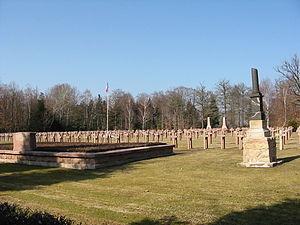
Saint-Benoît-la-Chipotte est une commune française située dans le département des Vosges en région Grand Est.
Le col de la Chipotte est un petit col d'intérêt local dans le département des Vosges en bordure du massif des Vosges. Il permet la liaison entre Rambervillers et Raon-l'Étape, et se complète d'une route vers Étival-Clairefontaine.